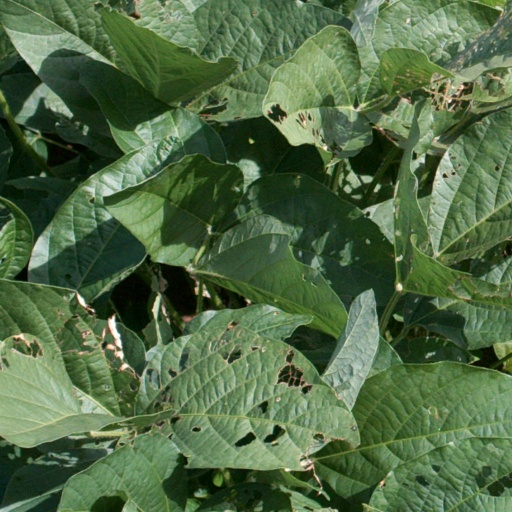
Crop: soybean